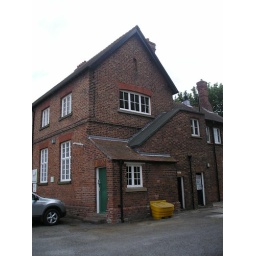
My first office in Lincolnshire was behind the window at the top.Part of the school master's house originally.